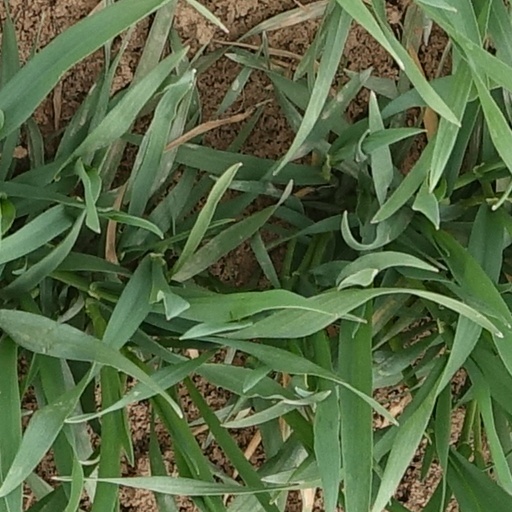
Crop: wheat